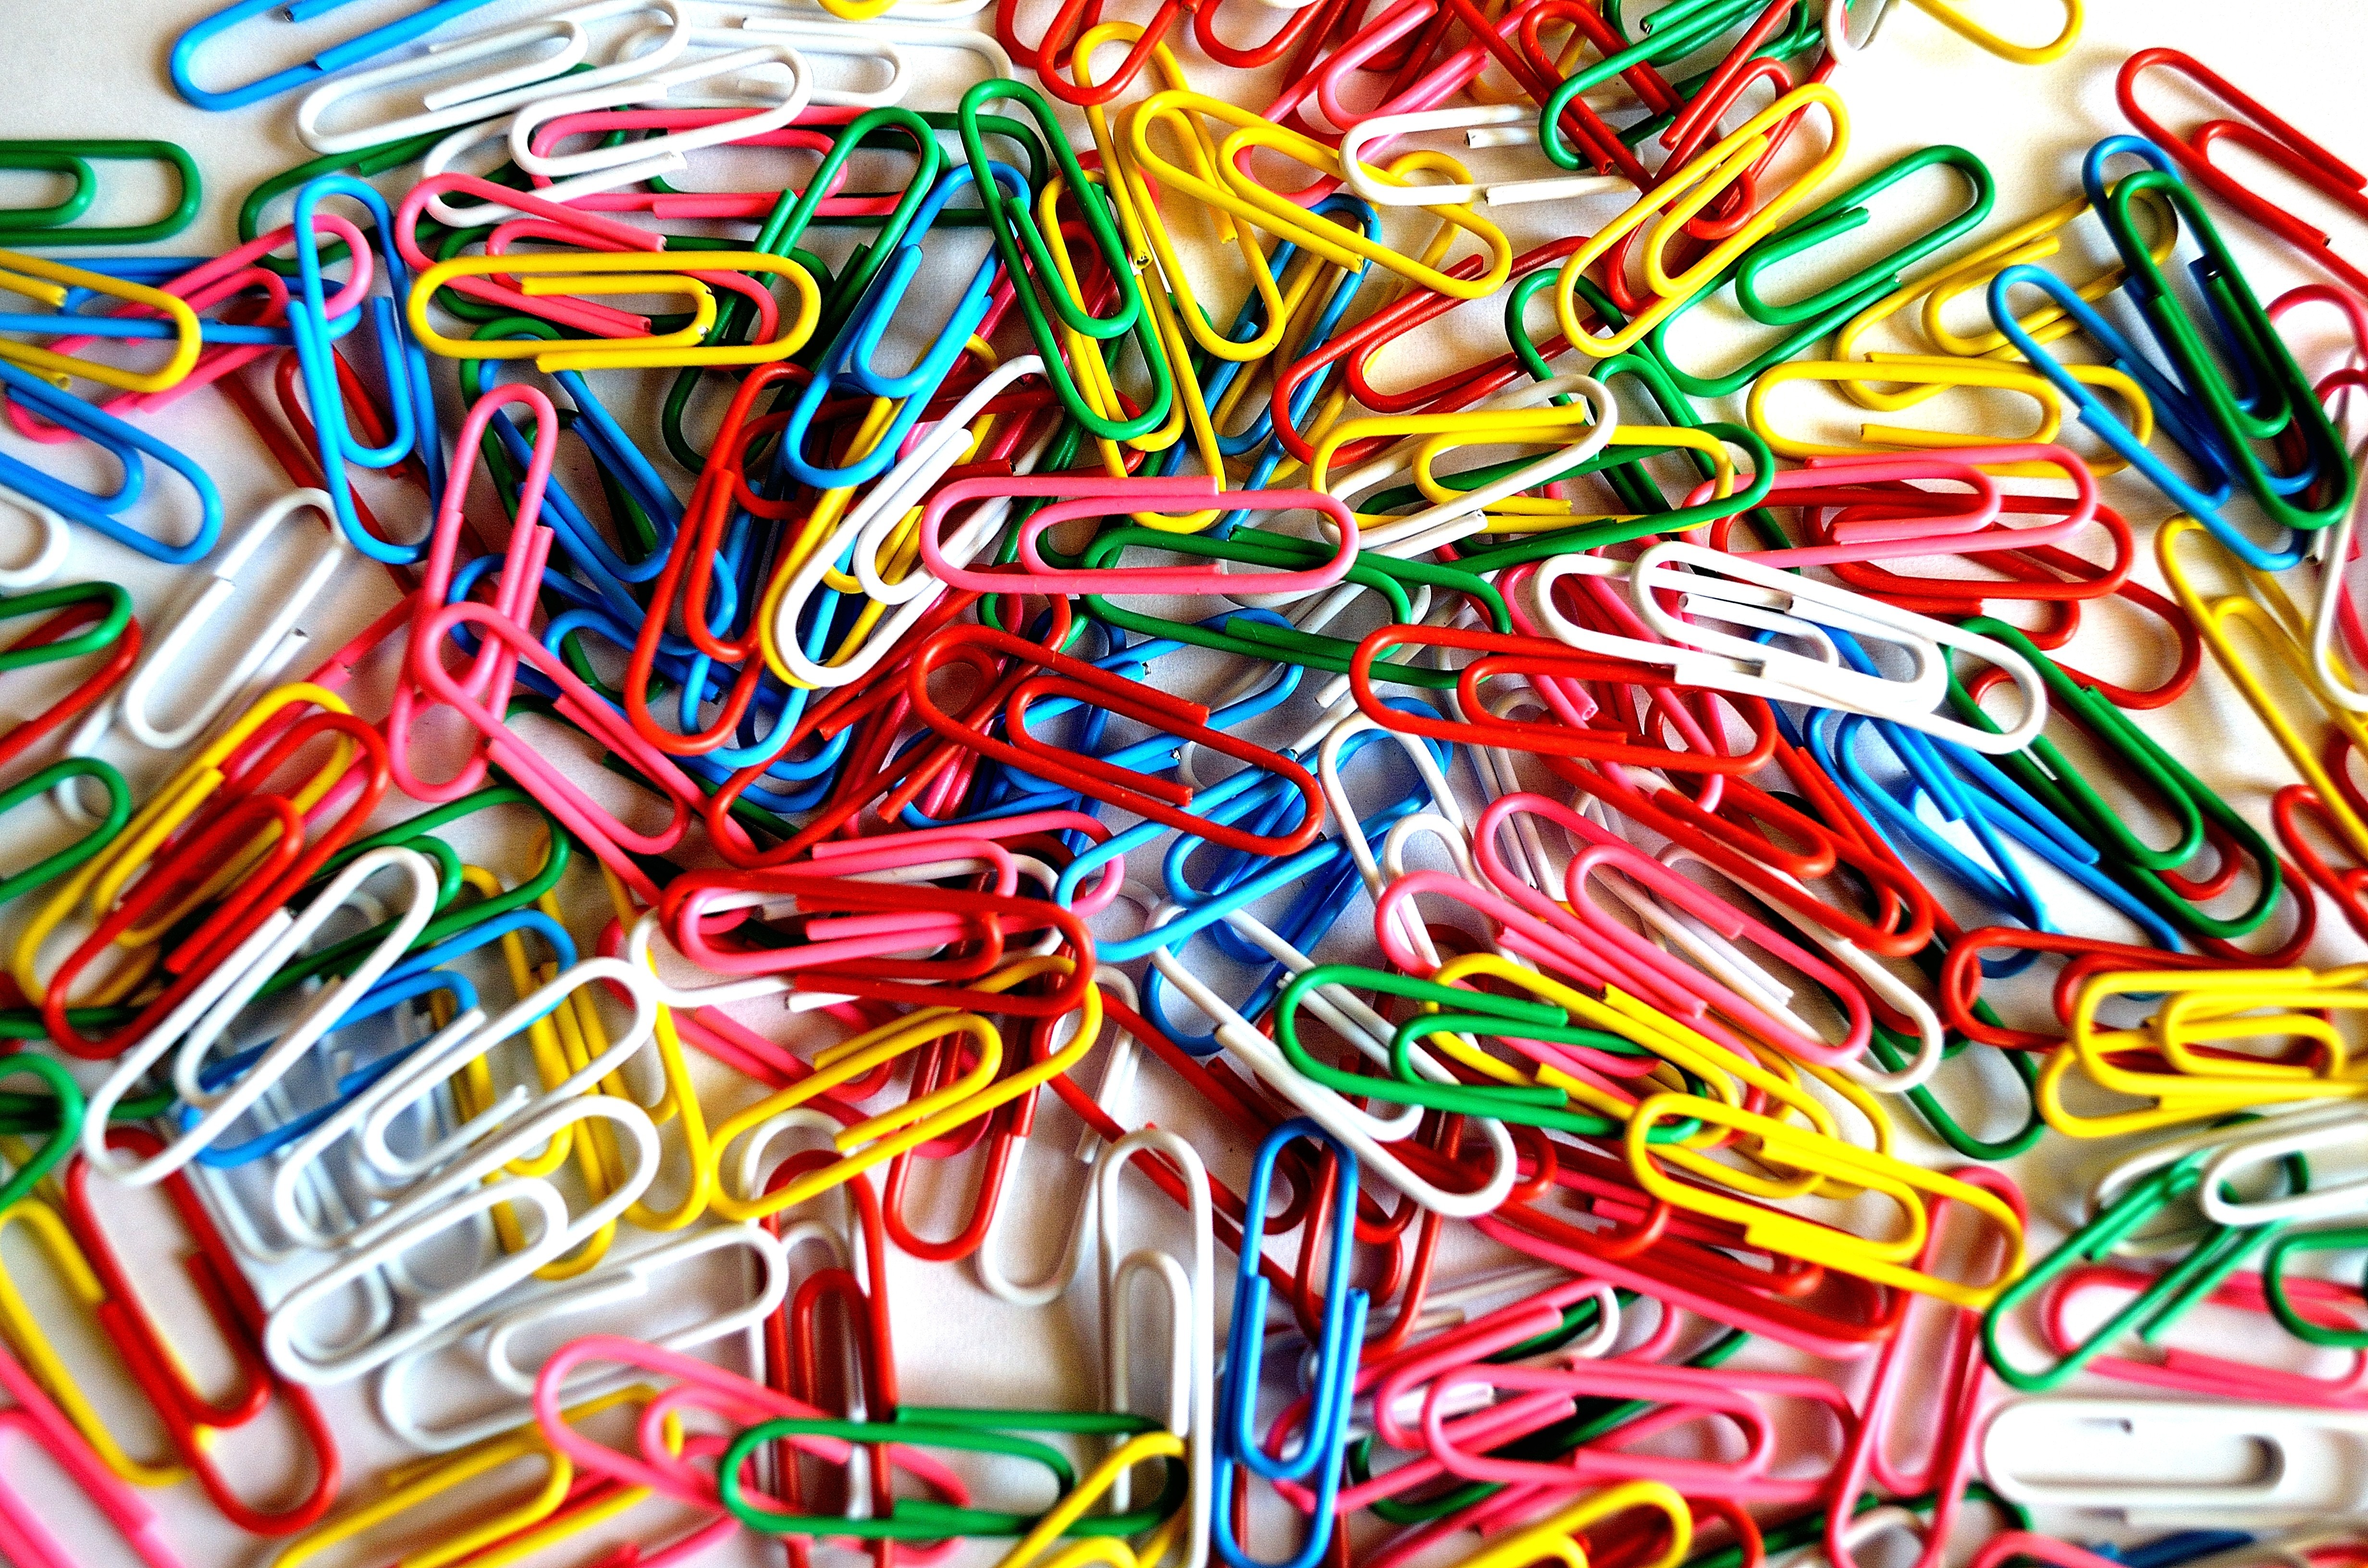
white, food, green, color, macro, office, blue, business, yellow, paper, dessert, toy, art, colors, background, candy, job, documents, confectionery, clips, utilities, organizations